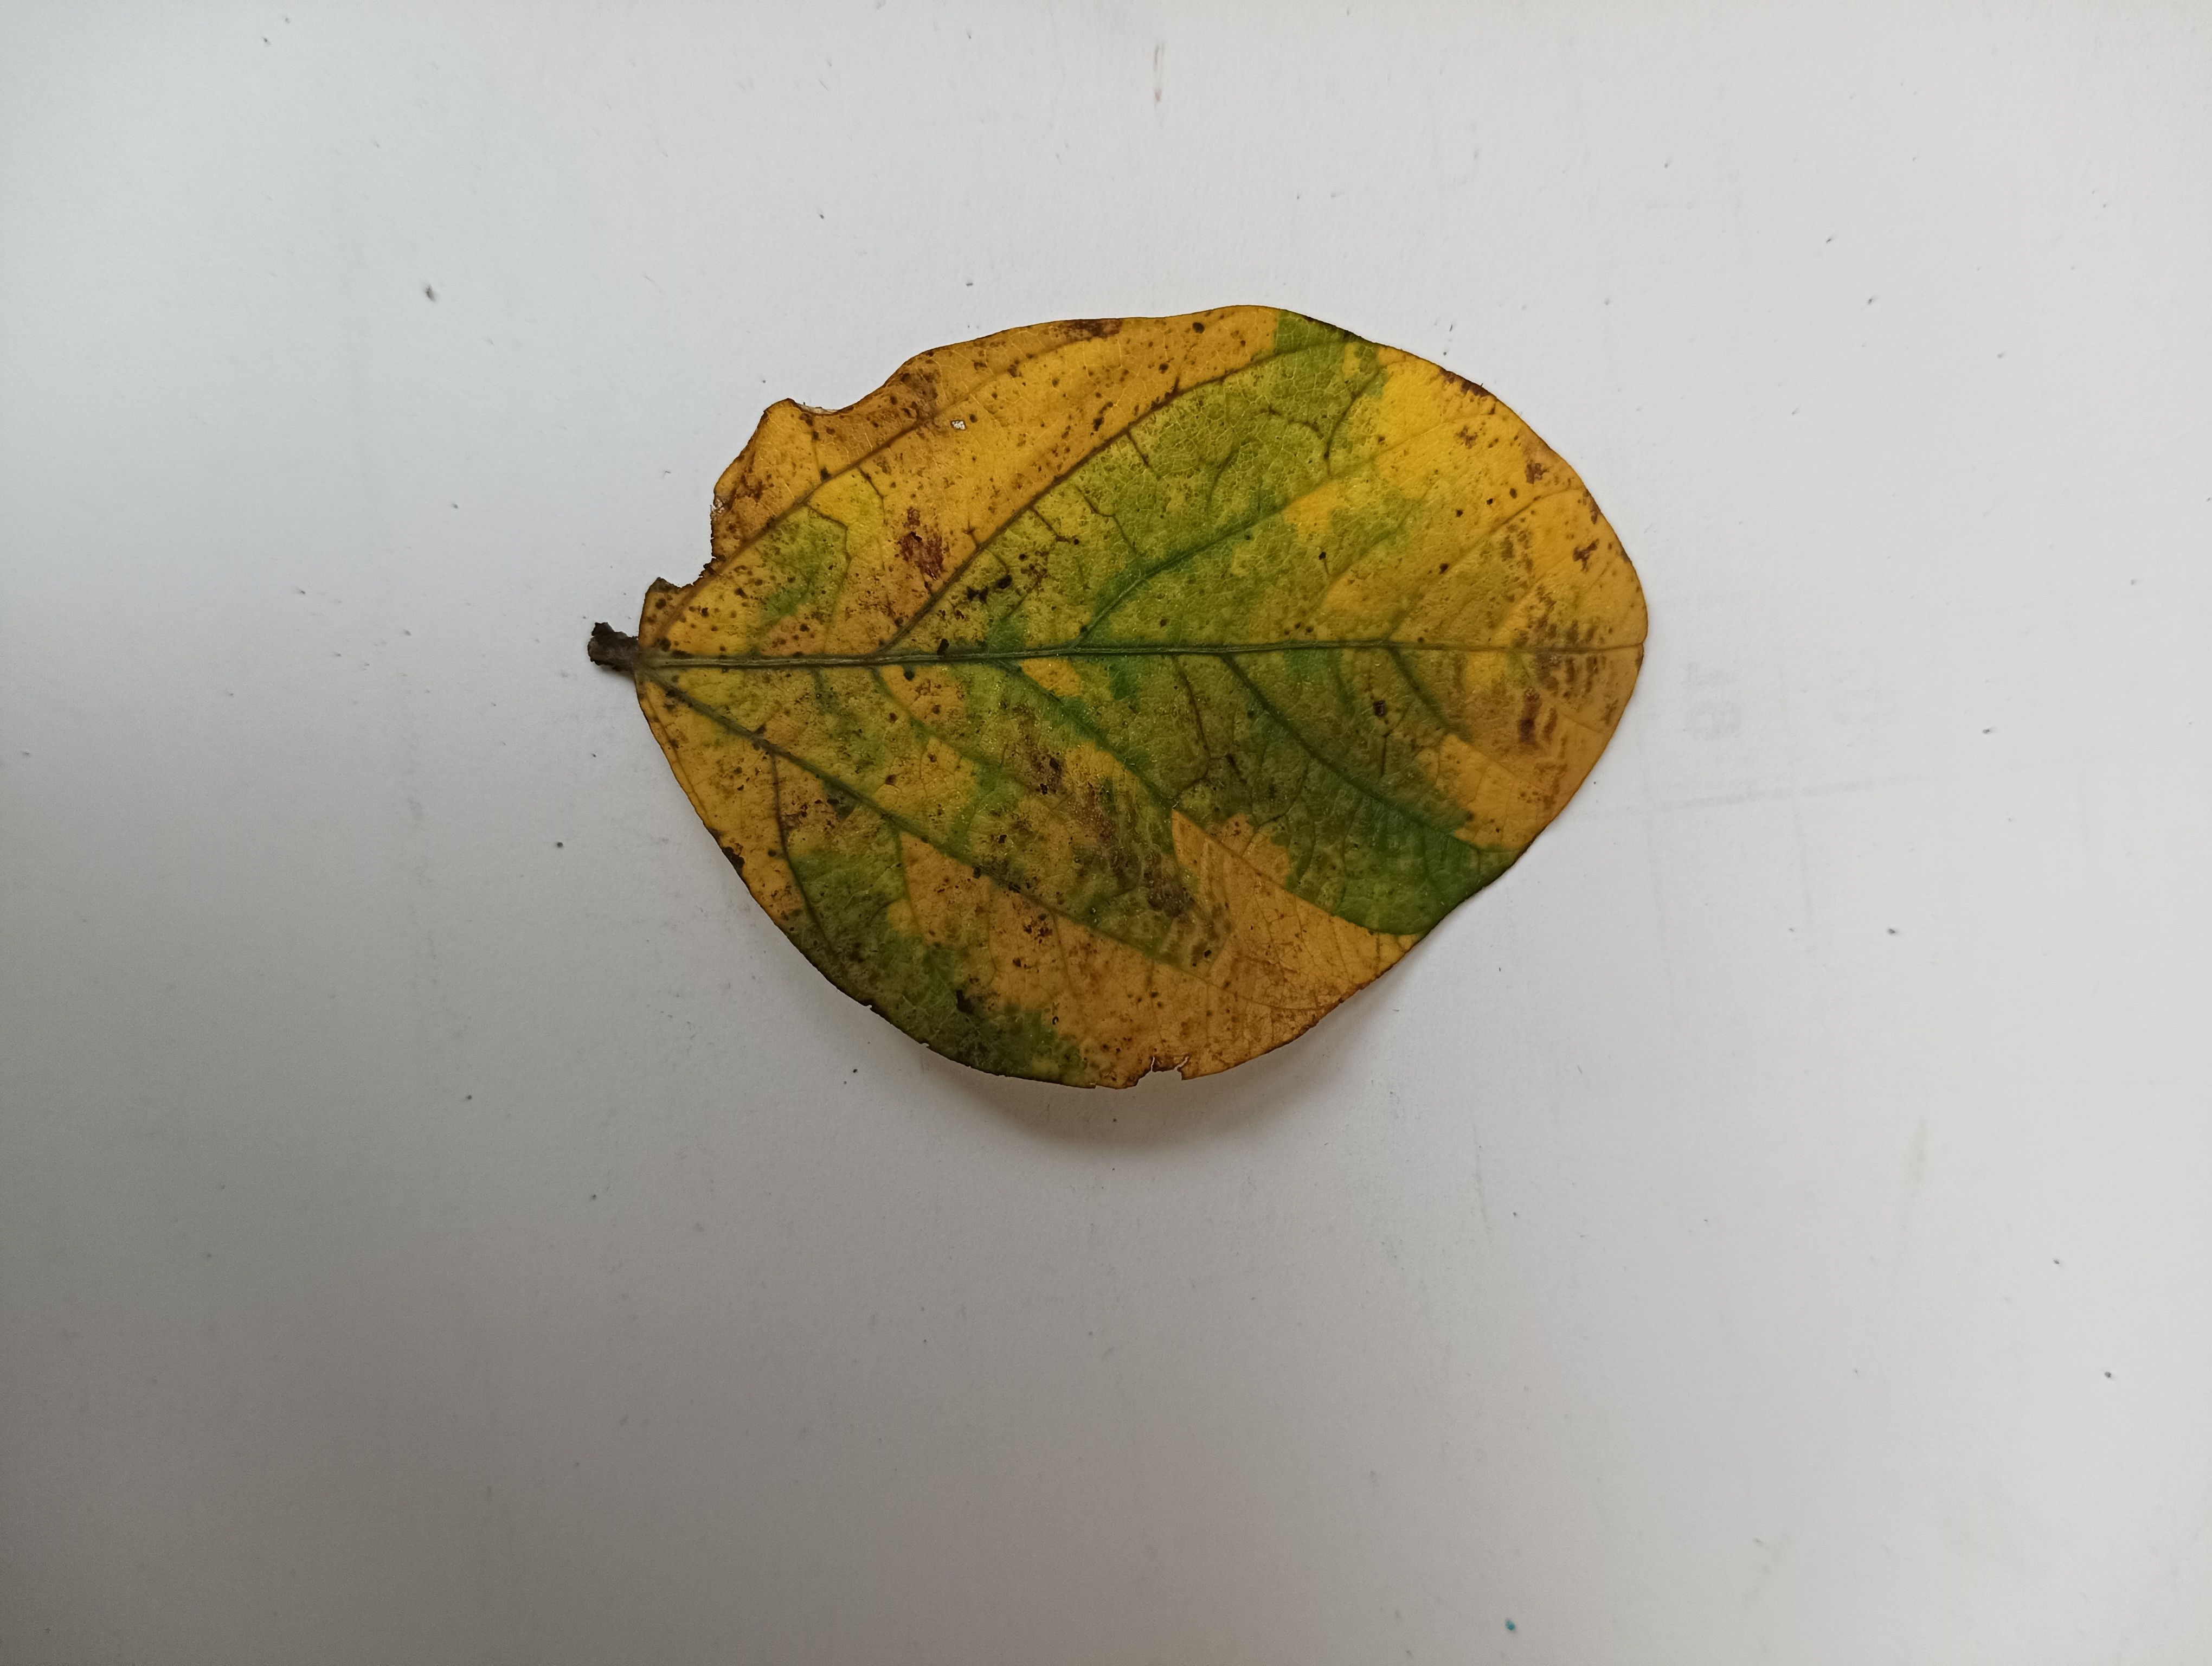
Label: Vein Necrosis